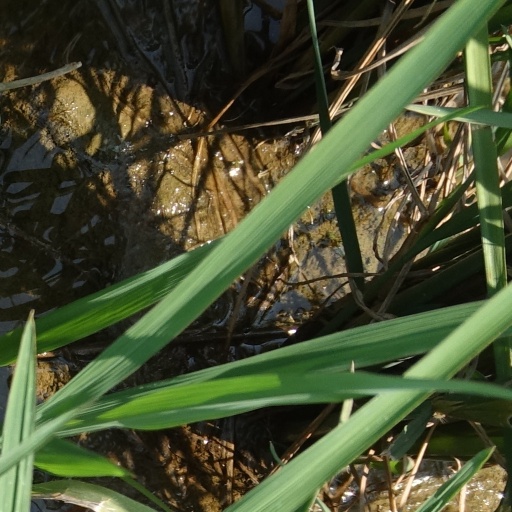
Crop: rice